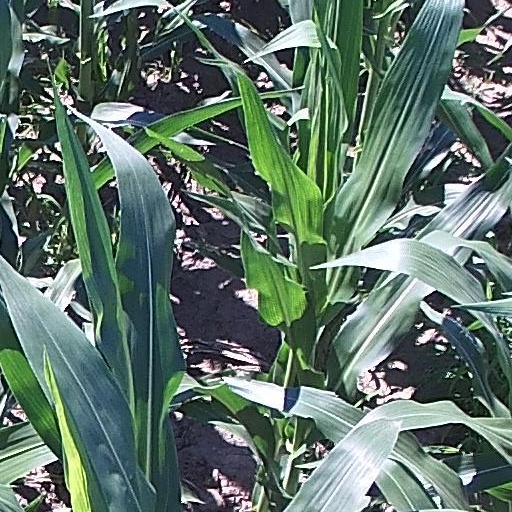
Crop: maize; corn